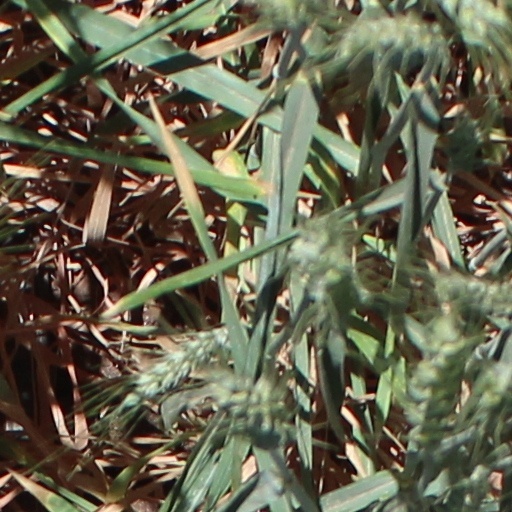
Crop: wheat